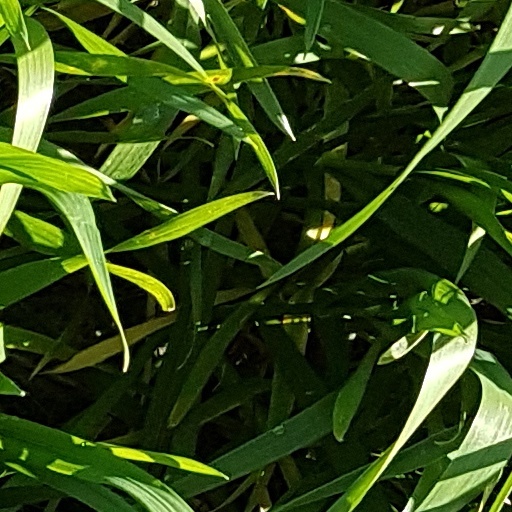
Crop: wheat